Istituto Geografico Centrale

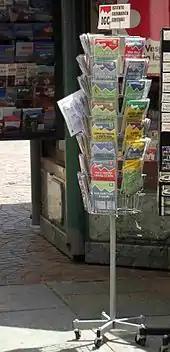
IGC maps display

IGC was established by Giuseppe Candeletti in 1952. Its first products were some very detailed maps of Turin and the "Guida Toponomastica di Torino" ("Toponomastic guide of Turin"). The following year IGC published an "'Atlante di Milano" ("Atlas of Milan") at scale of 1:5,000 .